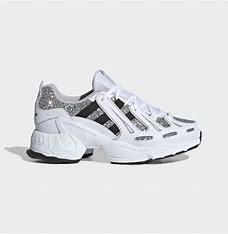
Brand: Adidas
Model: EQT Gazelle